Jew Clause (Norway)

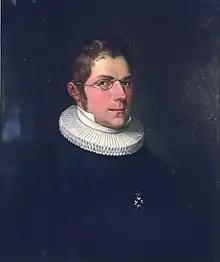
Pastor Nicolai Wergeland, together with Christian Magnus Falsen, was central in getting the ban on Jews in Norway passed. Wergeland later supported his son who worked hard to lift the ban. Portrait painted by Christian Olsen.

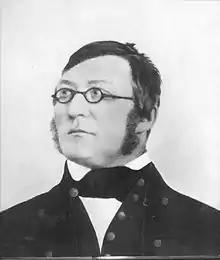
Henrik Wergeland, Nicolai's son, was also central in getting the ban on Jews lifted.

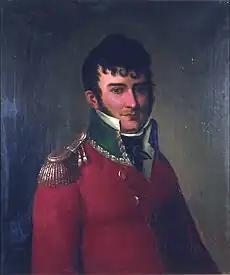
Christian Magnus Falsen, one of the principal authors of the clause.

The Jew clause (Norwegian: ) is the colloquial name of the second paragraph of the Constitution of Norway from 1814 to 1851 and from 1942 to 1945. The clause, in its original form, banned Jews from entering Norway, and also forbade Jesuits and monastic orders. An exception was made for so-called Portuguese Jews. The penultimate sentence of the same paragraph is known as the Jesuit clause.